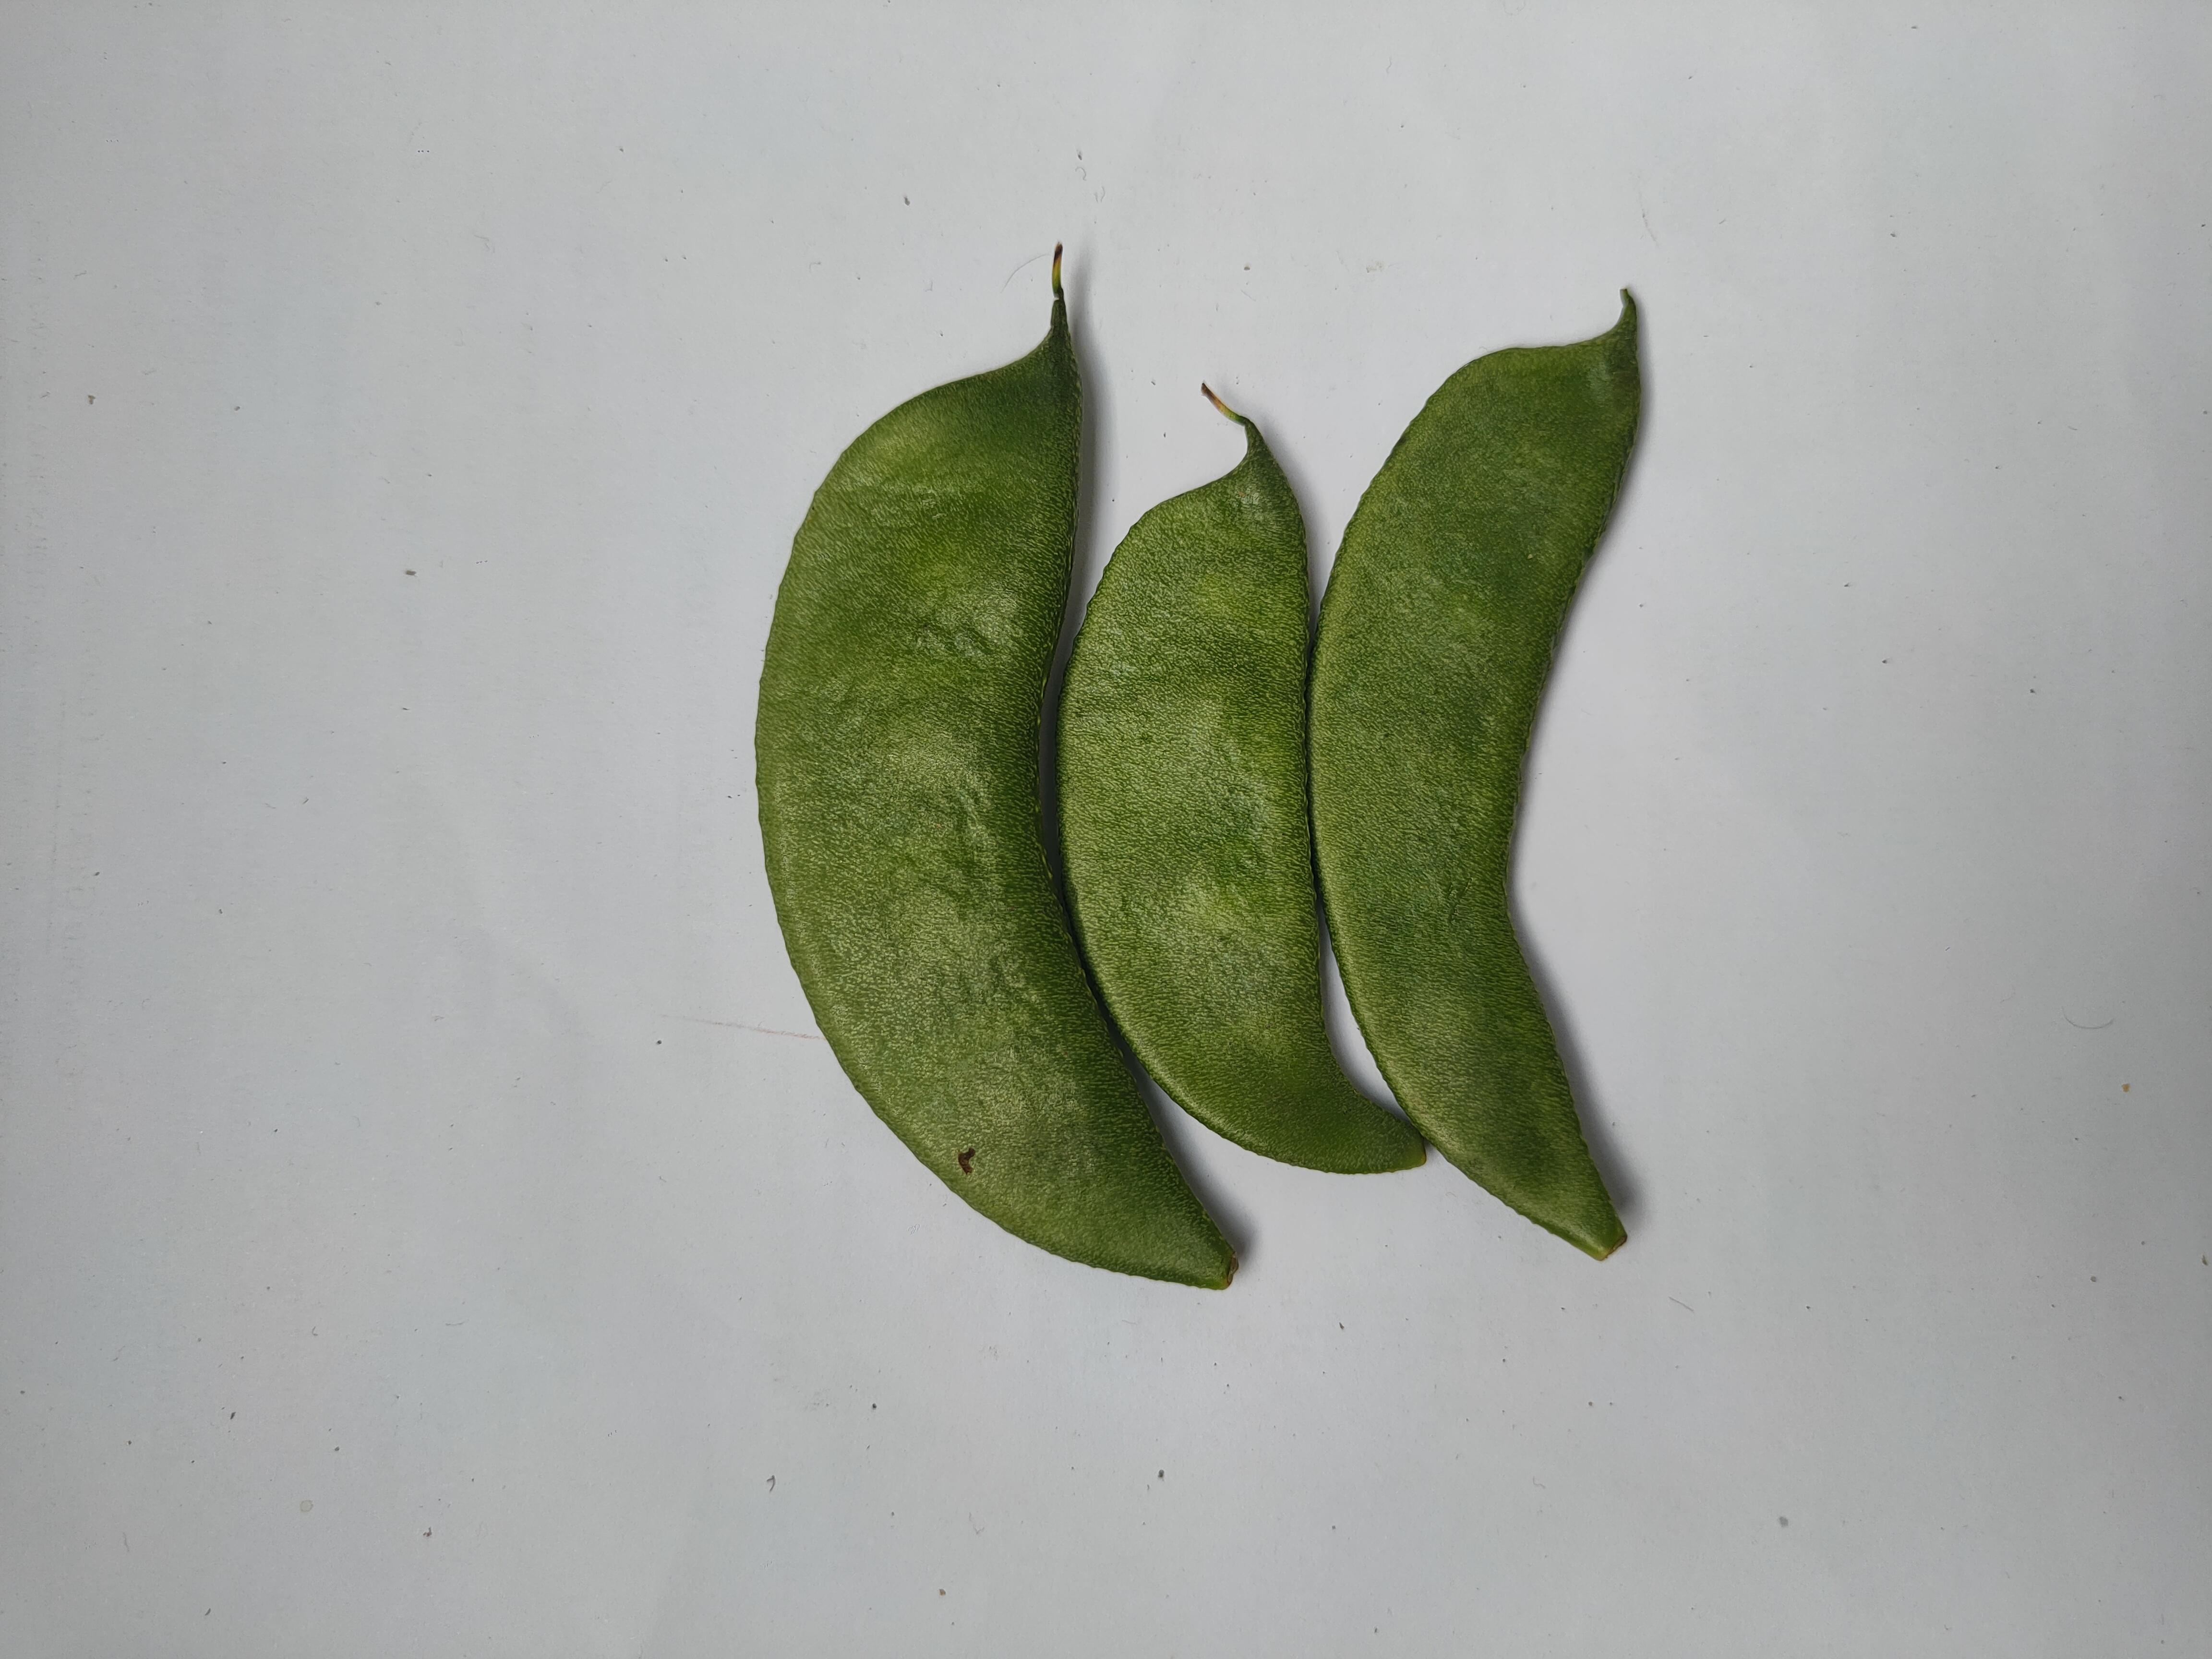
Label: Bean